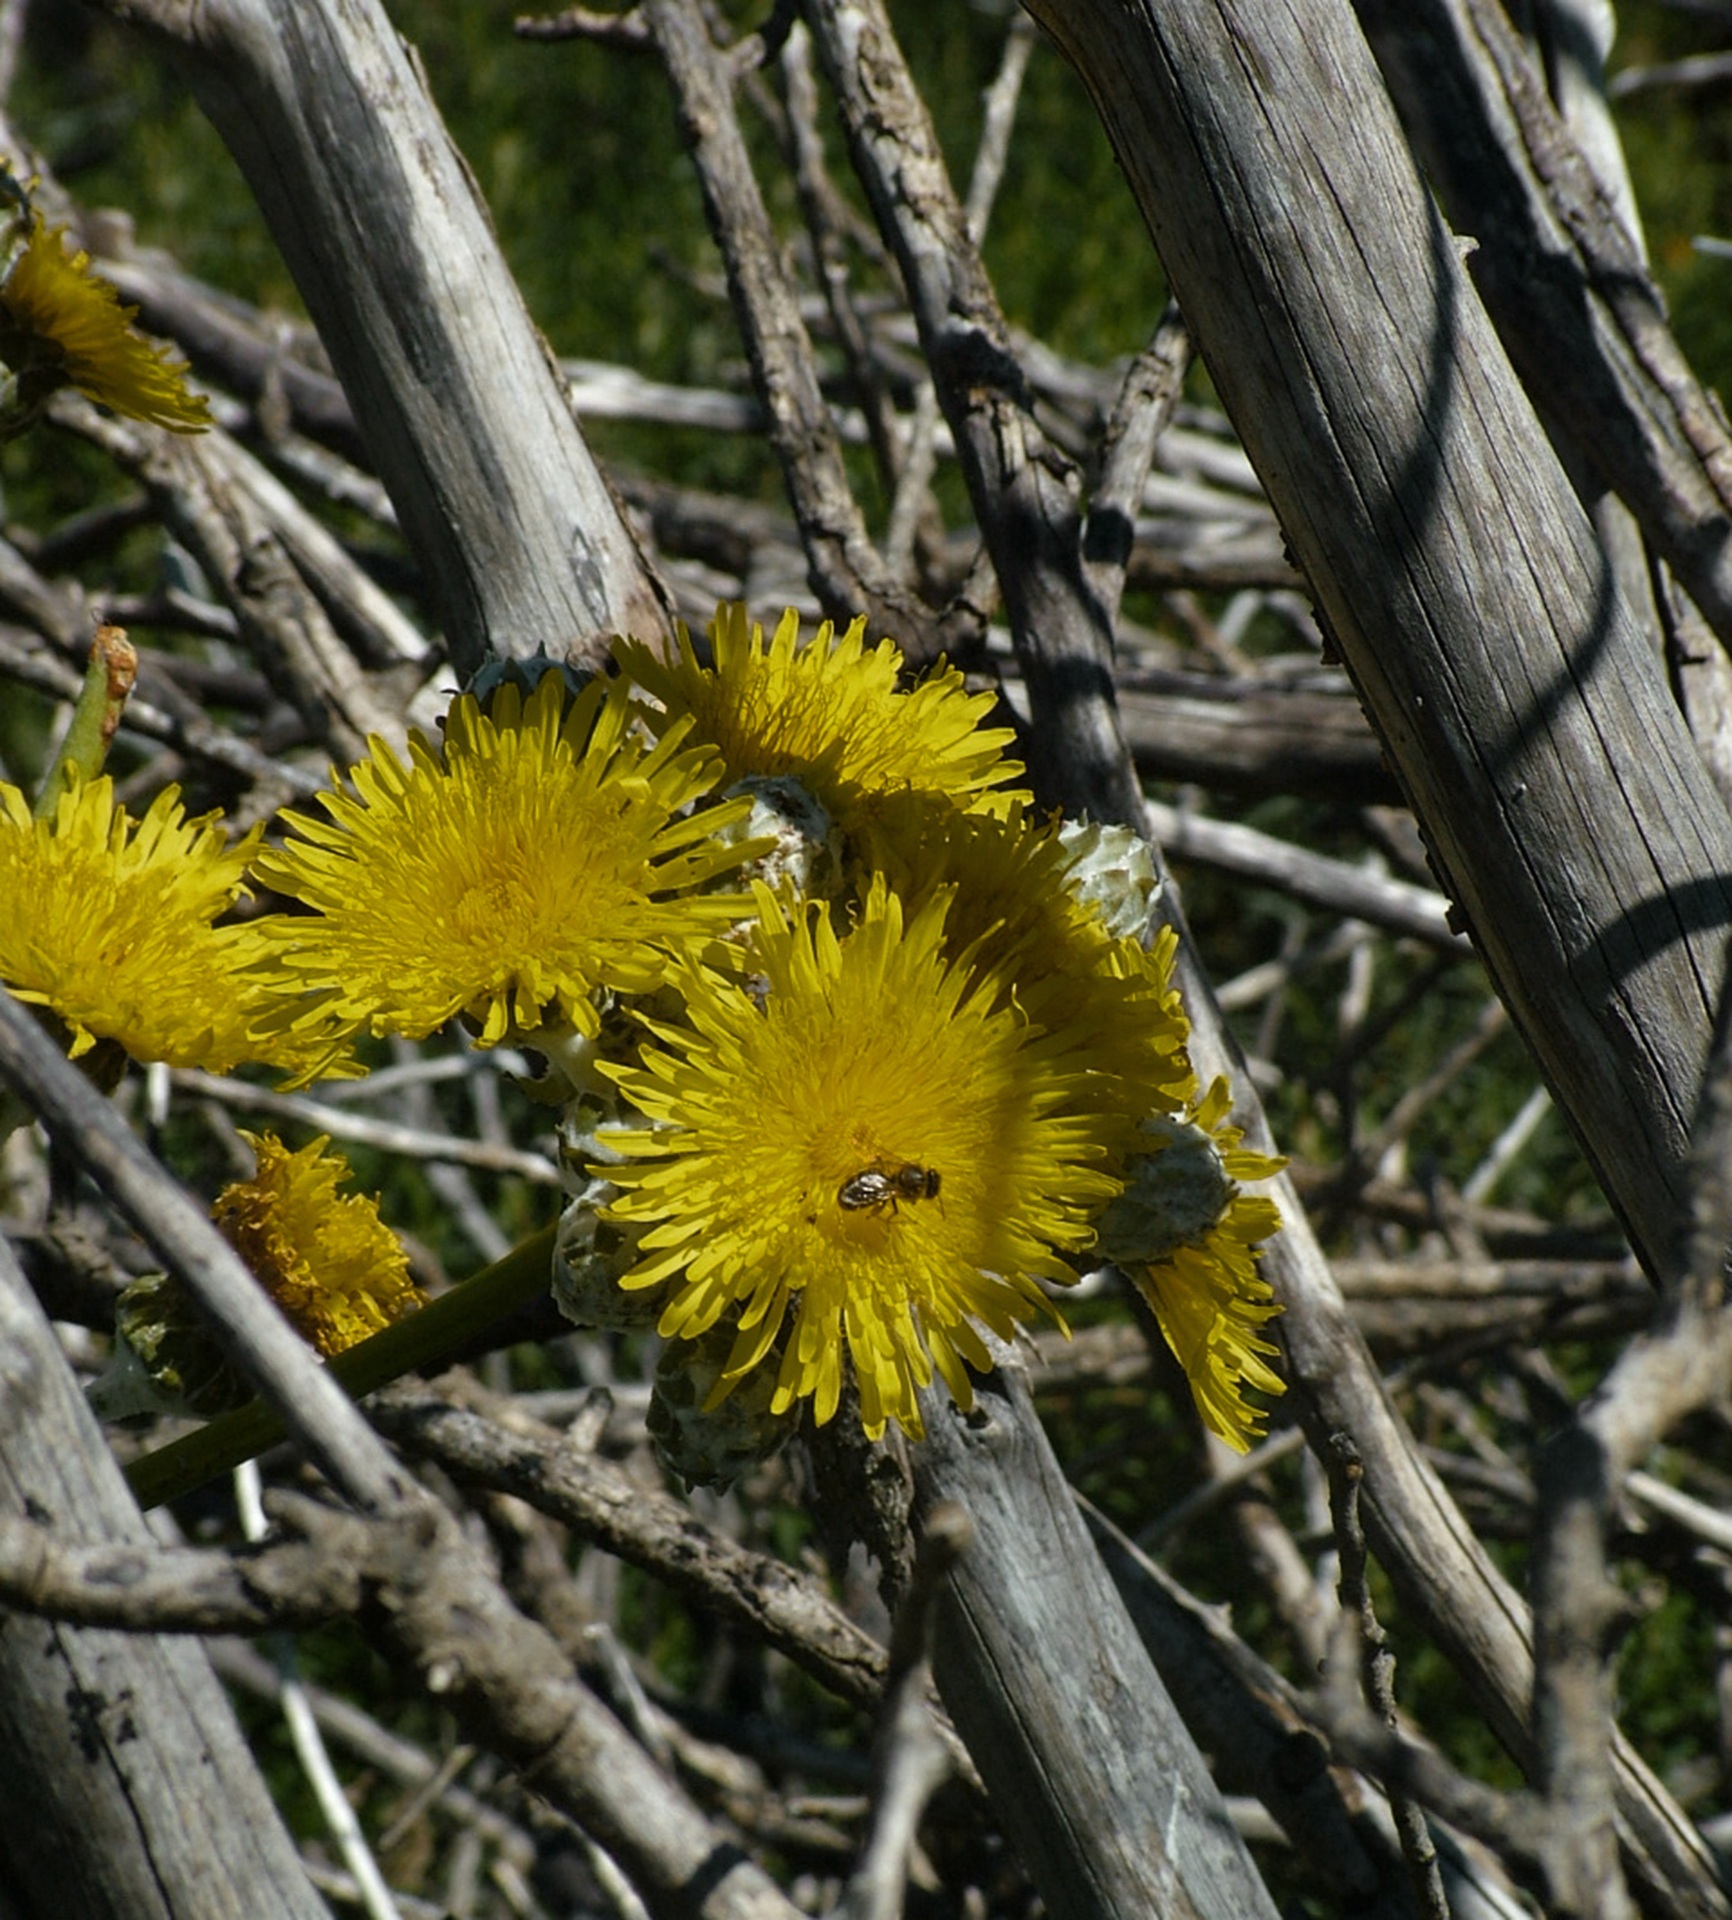
tree, nature, grass, branch, plant, dandelion, sunlight, leaf, flower, wildlife, green, autumn, botany, yellow, flora, season, fauna, yellow flower, wildflower, close up, tenerife, macro photography, canary islands, flowering plant, daisy family, plant stem, land plant